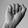
ASL letter: A